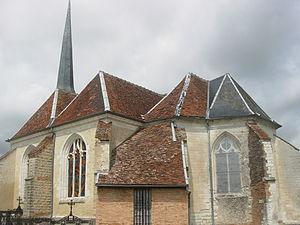
Eglise de Montaulin (Aube)
Montaulin est une commune française, située dans le département de l'Aube en région Grand Est.